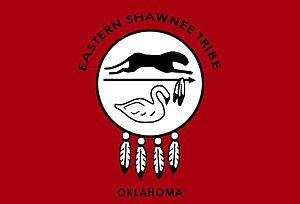
Les Chaouanons sont un peuple nord-amérindien, dans l'Ohio, la Virginie occidentale, le Kentucky et la Pennsylvanie. Ils eurent des villages de l'Illinois à New York et aussi loin que dans l'État de Géorgie.